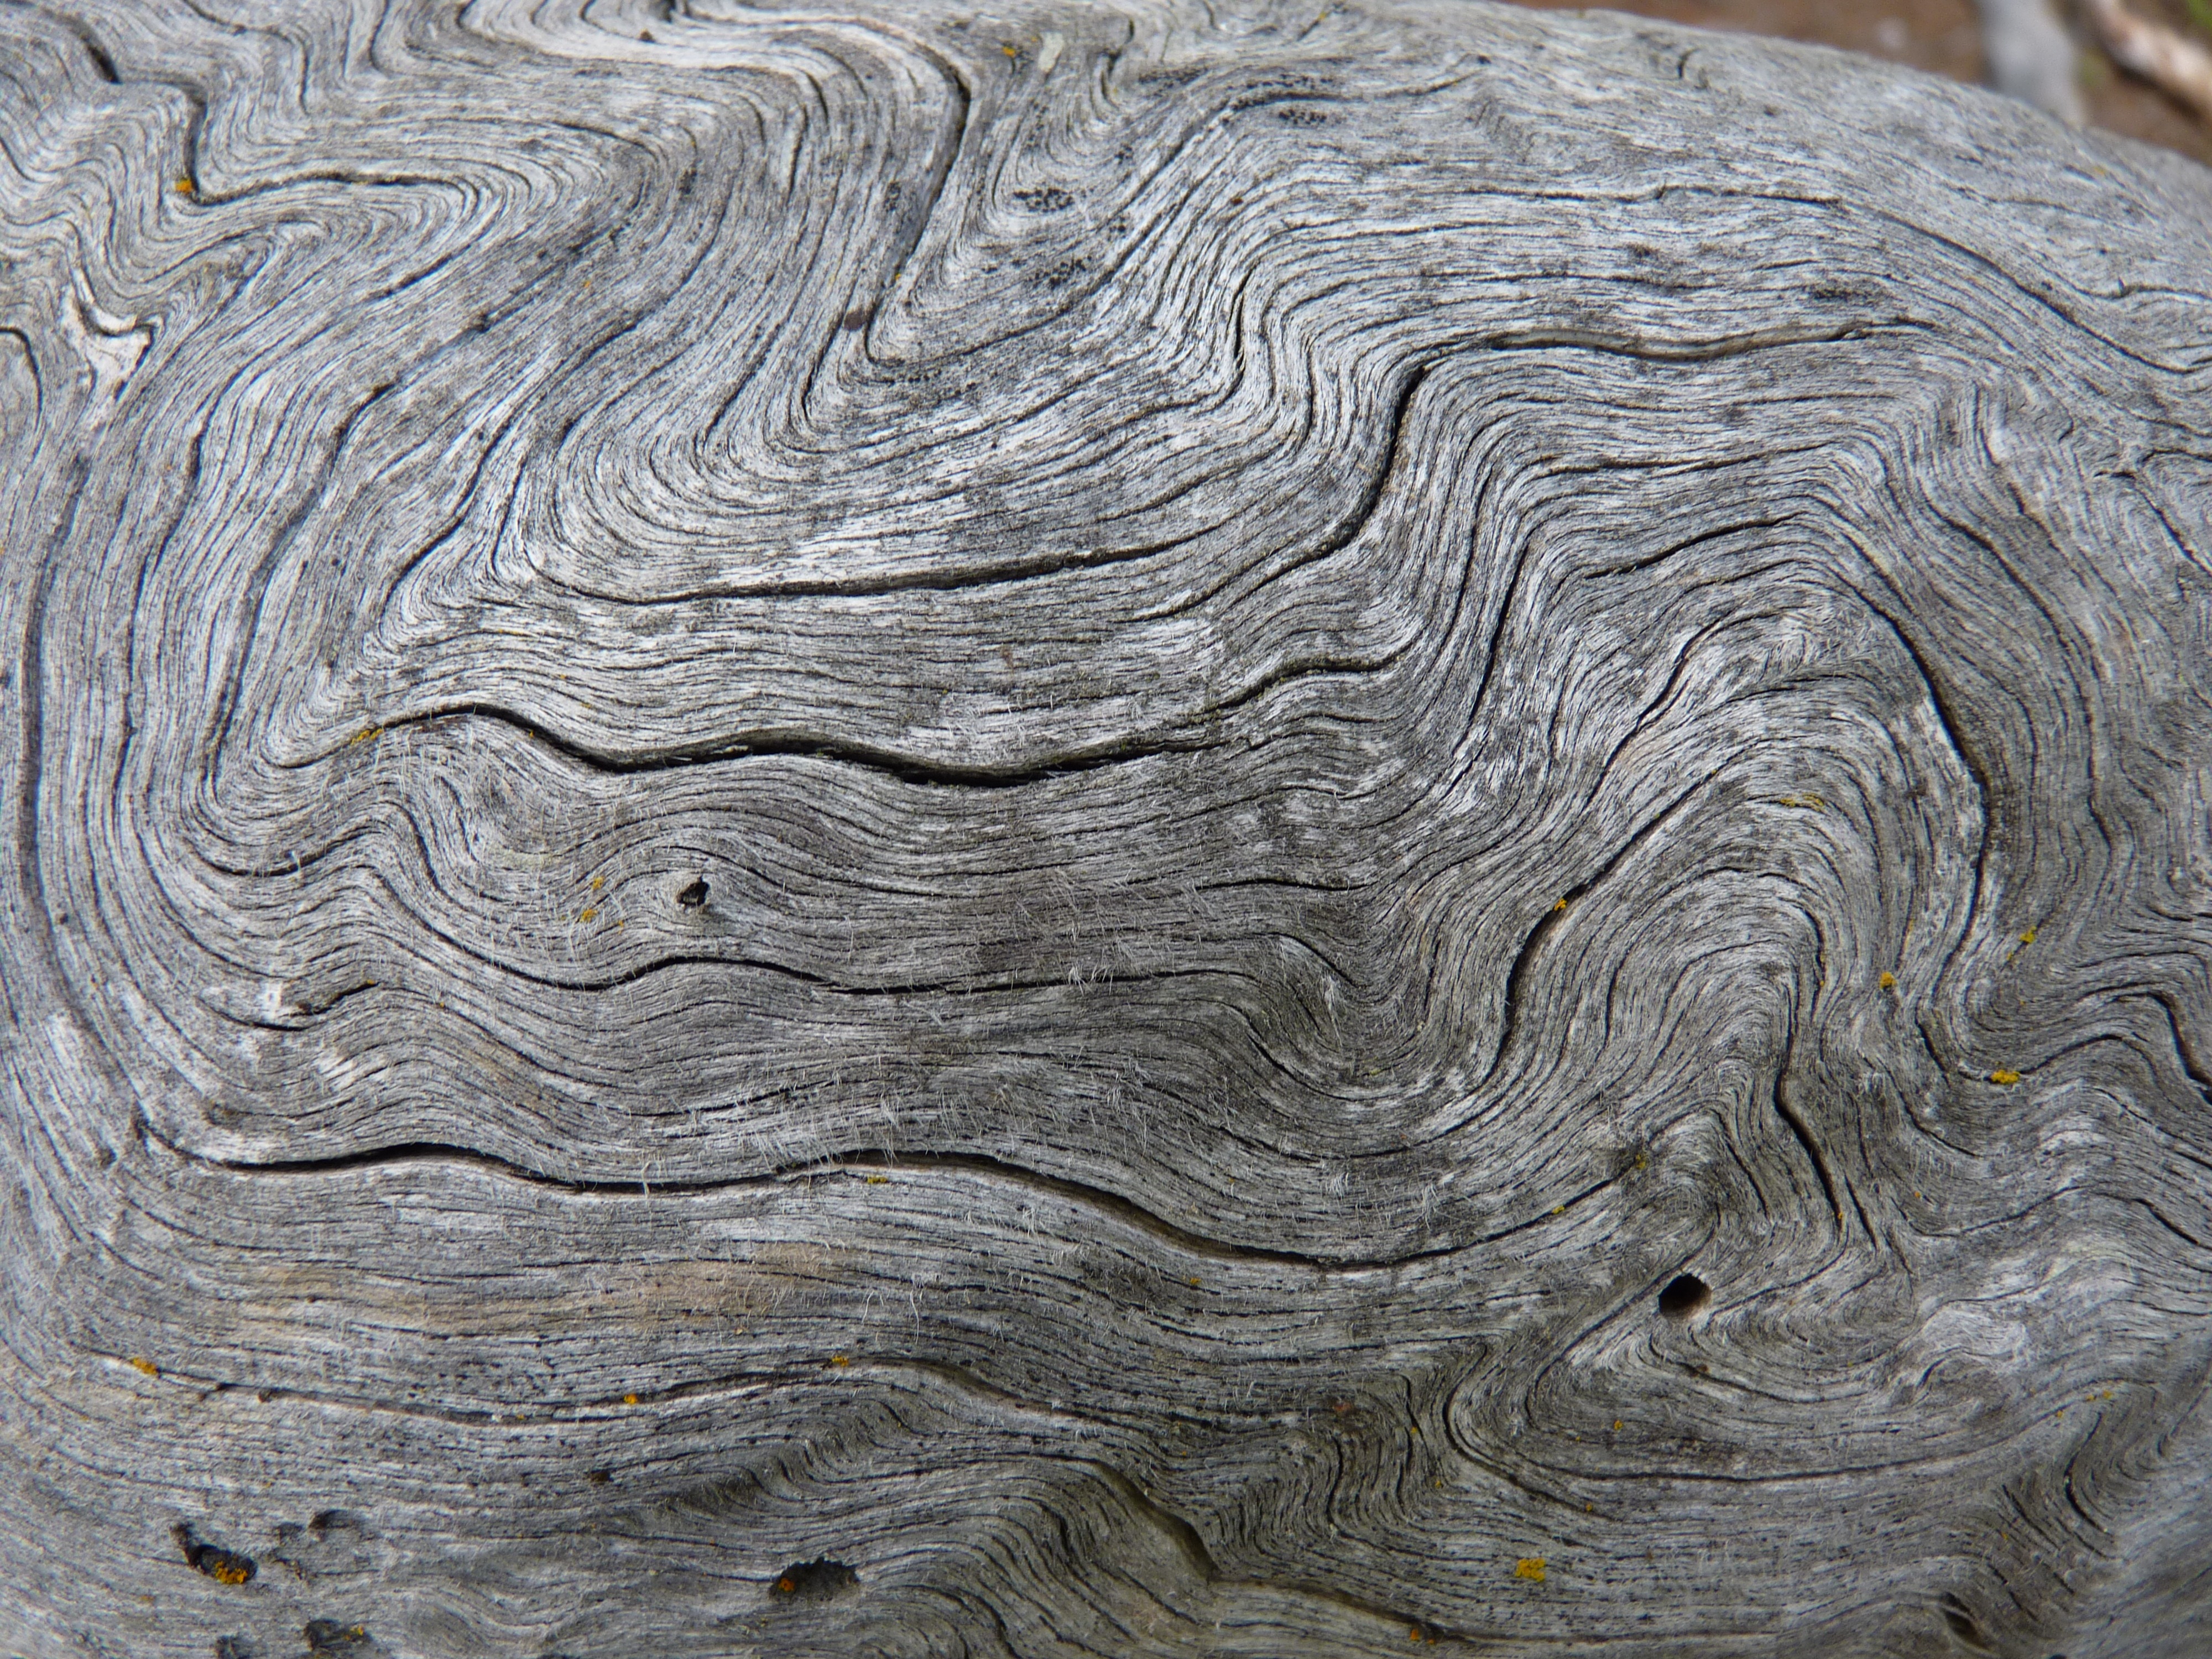
tree, nature, structure, wood, trunk, dry, soil, grey, geology, sketch, drawing, carving, cracks, relief, annual rings, stone carving, ancient history